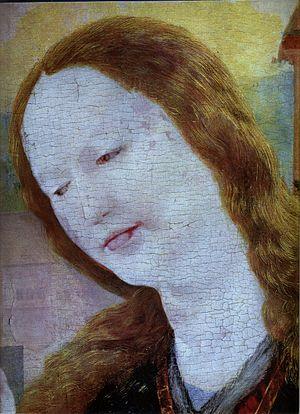
La Madone de Stuppach est un tableau marial de Matthias Grünewald, réalisé vers 1517-1519. Il est actuellement conservé dans une chapelle de l'église paroissiale de Stuppach, un village proche de Bad Mergentheim en Allemagne, et est tenu, après le Retable d'Issenheim, comme l'un des chefs-d'œuvre du peintre.